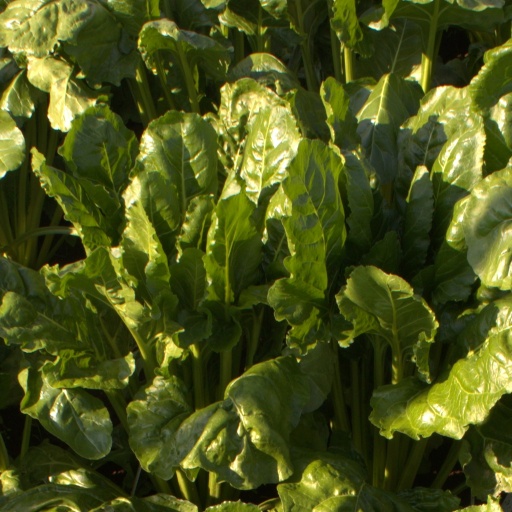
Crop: sugar beet